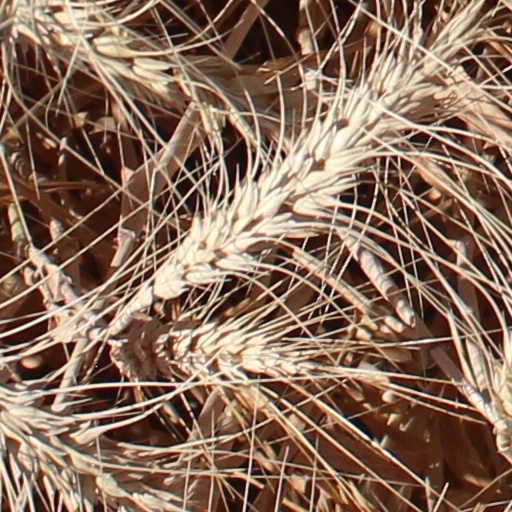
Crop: wheat